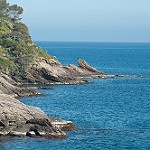
Scene: Outdoor